United States v. Reynolds

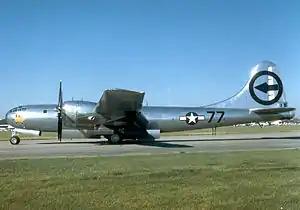
The 1953 Supreme Court decision in Reynolds is still contentious.

Privilege is the modern term applied to those considerations which avoid liability where it might otherwise follow. As it is generally used, the term applies to any circumstance used to justify or excuse a prima facie tort, such as an assault, battery or trespass. It signifies that the defendant has acted to further an interest of such social importance that it is entitled to protection, even at the expense of damage to the plaintiff. The defendant is allowed freedom of action because his own interests, or those of the public, require it, and because social policy will best be served by permitting it. The privilege is bounded by current ideas of what will most effectively promote the general welfare. The question of "privilege" as a defense arises almost exclusively in connection with intentional torts. Negligence is a matter of risk and probability of harm; and where the likelihood of injury to the plaintiff is relatively slight, the defendant will necessarily be allowed greater latitude than where the harm is intended, or substantially certain to follow. It is the bare value of the respective interests involved and the extent of the harm from which the act is intended to protect the one as compared with that which it is intended to cause to the other which determines the existence or nonexistence of the privilege.